Hibiscus leaves pickle

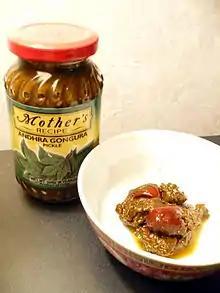
Commercial Andhra Gongura pickle

Hibiscus leaves pickle is a popular pickle in Andhra Pradesh made with fresh Roselle (Hibiscus sabdariffa) or Gongura leaves, where it is known as Gongura pacchadi or Gongura Pickle. It is also consumed in Telangana, Tamil Nadu, Maharashtra, and Karnataka. In some of India's North-Eastern states, the plant is known as aamelli or mwitha. These sour/spicy pickles are also available commercially.